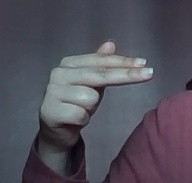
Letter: ghain